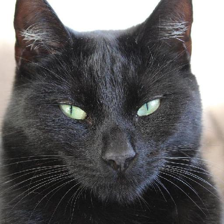
Label: animals